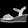
Label: Sandal